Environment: real
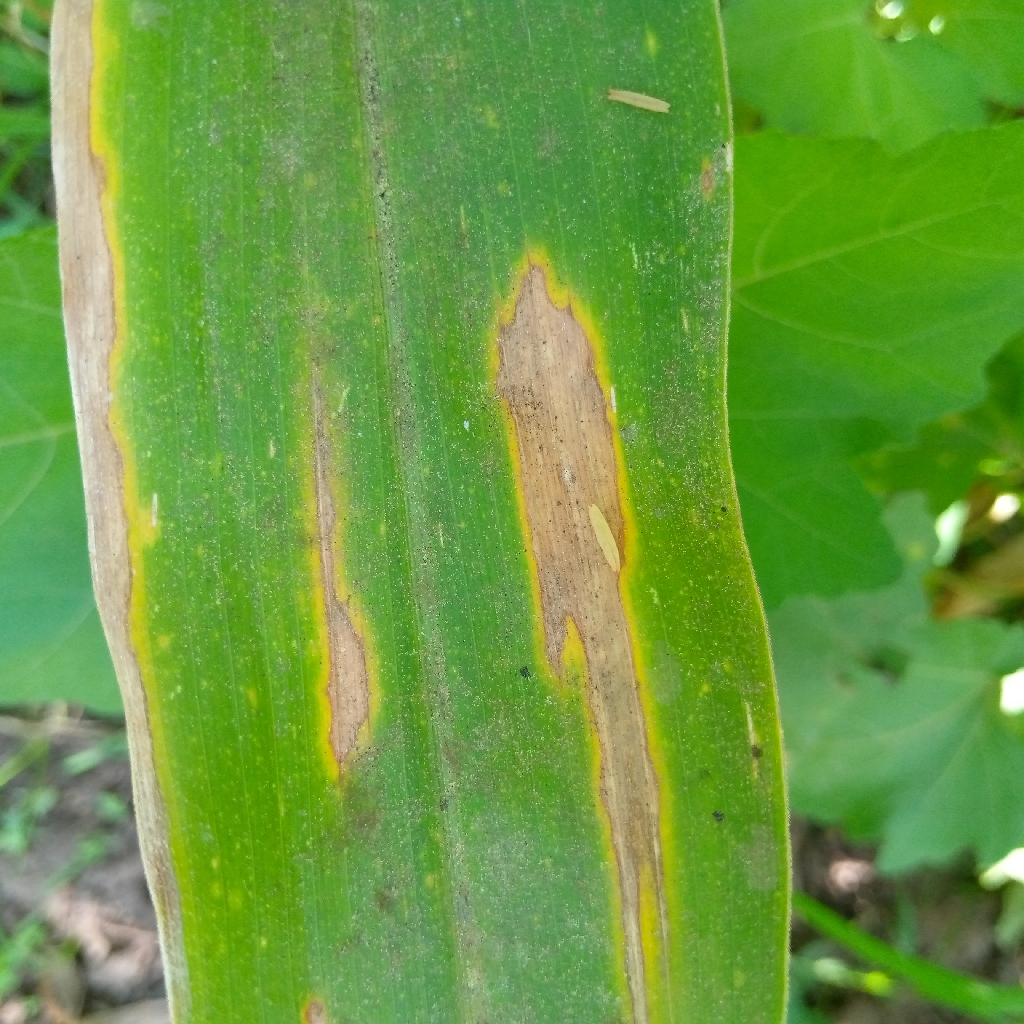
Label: northern_corn_leaf_blight